Ossicle (echinoderm)

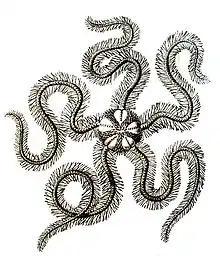
Ernst Haeckel's drawing of a brittle star showing spines and articulated arms

Ossicles are small calcareous elements embedded in the dermis of the body wall of echinoderms. They form part of the endoskeleton and provide rigidity and protection. They are found in different forms and arrangements in sea urchins, starfish, brittle stars, sea cucumbers, and crinoids. The ossicles and spines (which are specialised sharp ossicles) are the only parts of the animal likely to be fossilized after an echinoderm dies.